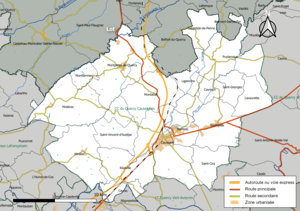
Carte géographique de la Communauté de communes du Quercy caussadais, département de Tarn-et-Garonne, France. Composition au 1er janvier 2019.
La communauté de communes du Quercy Caussadais est une communauté de communes française, située dans le département de Tarn-et-Garonne et la région Occitanie.